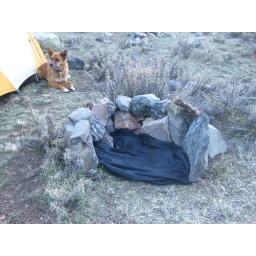
Handcrafted dog bed no1 (Medium: stones, dry cow pat &amp;amp; rucksack cover), Cordon del Plata, near Mendoza